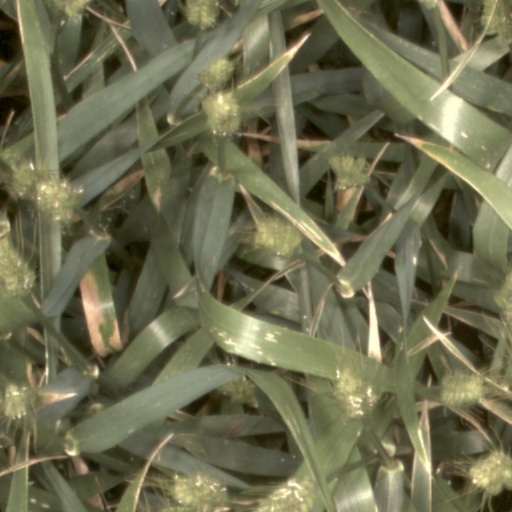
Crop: wheat